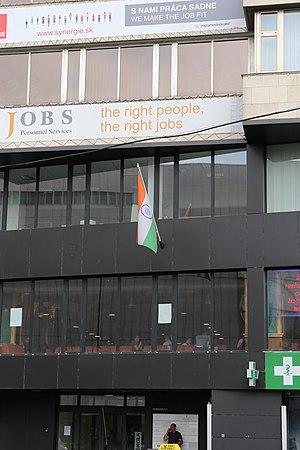
Ambassade de l'Inde à Bratislava.